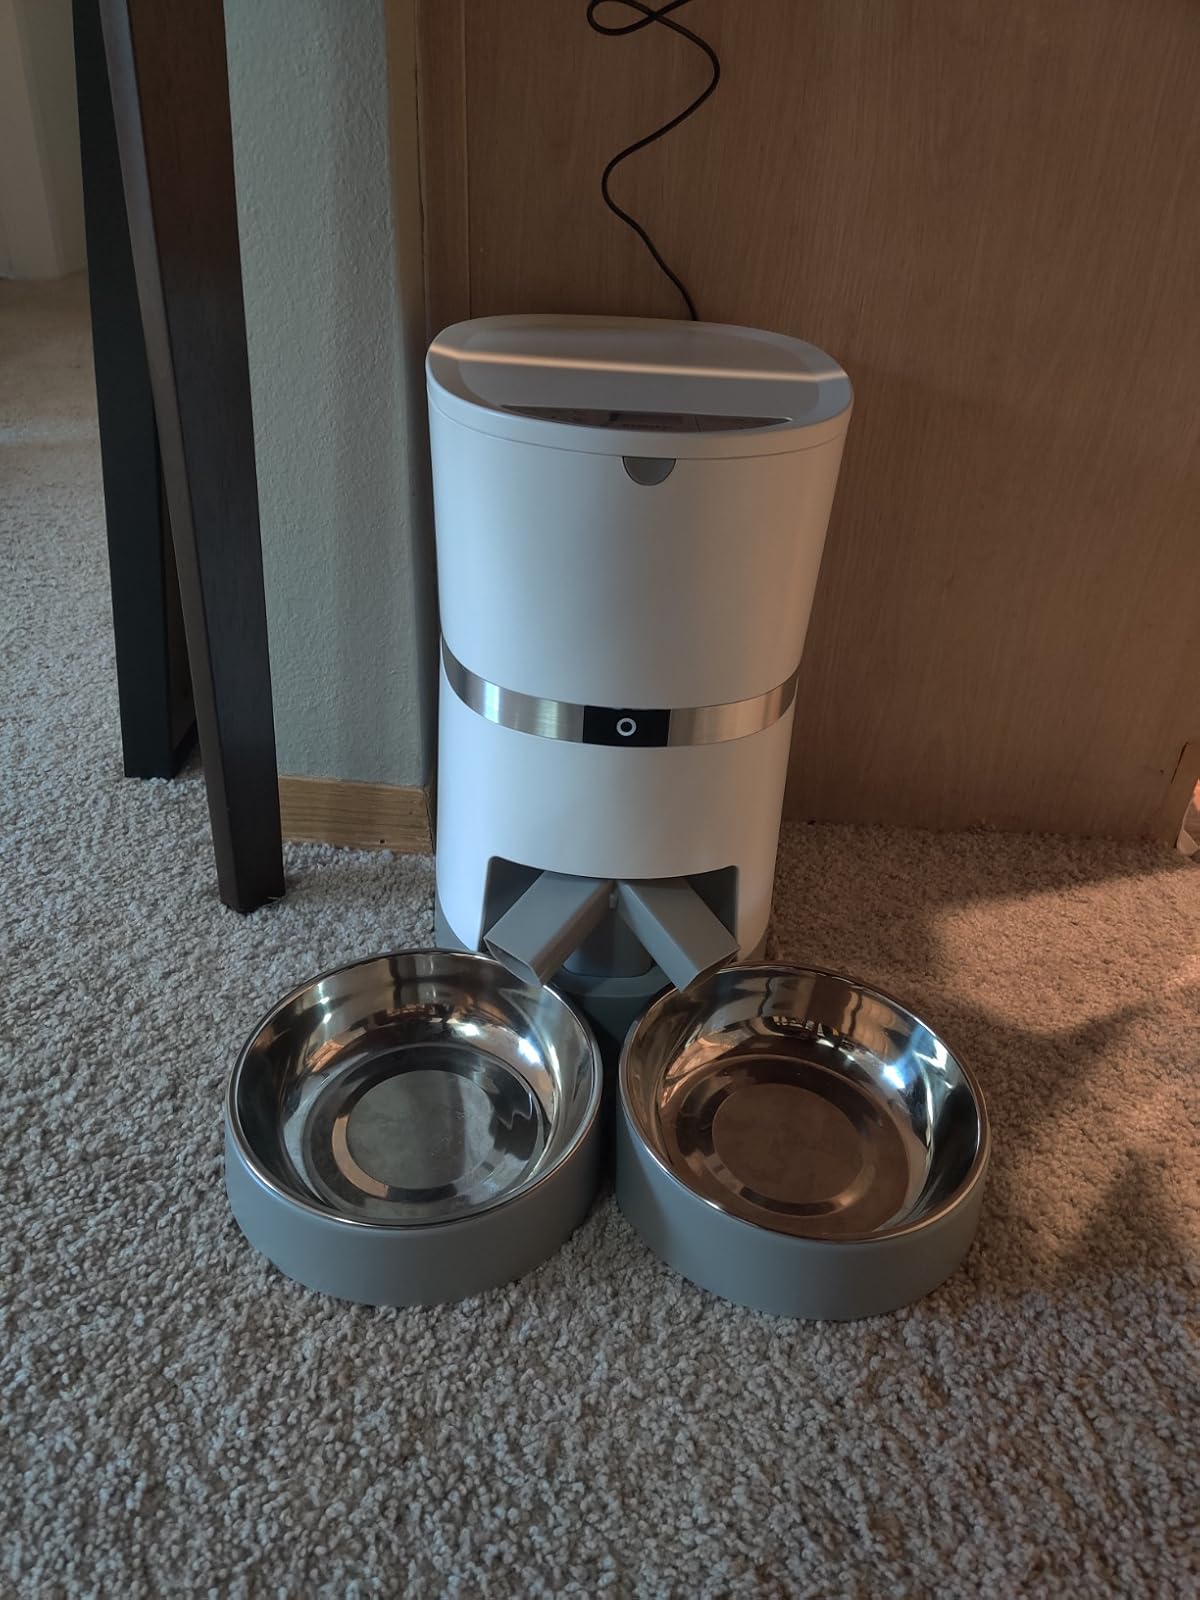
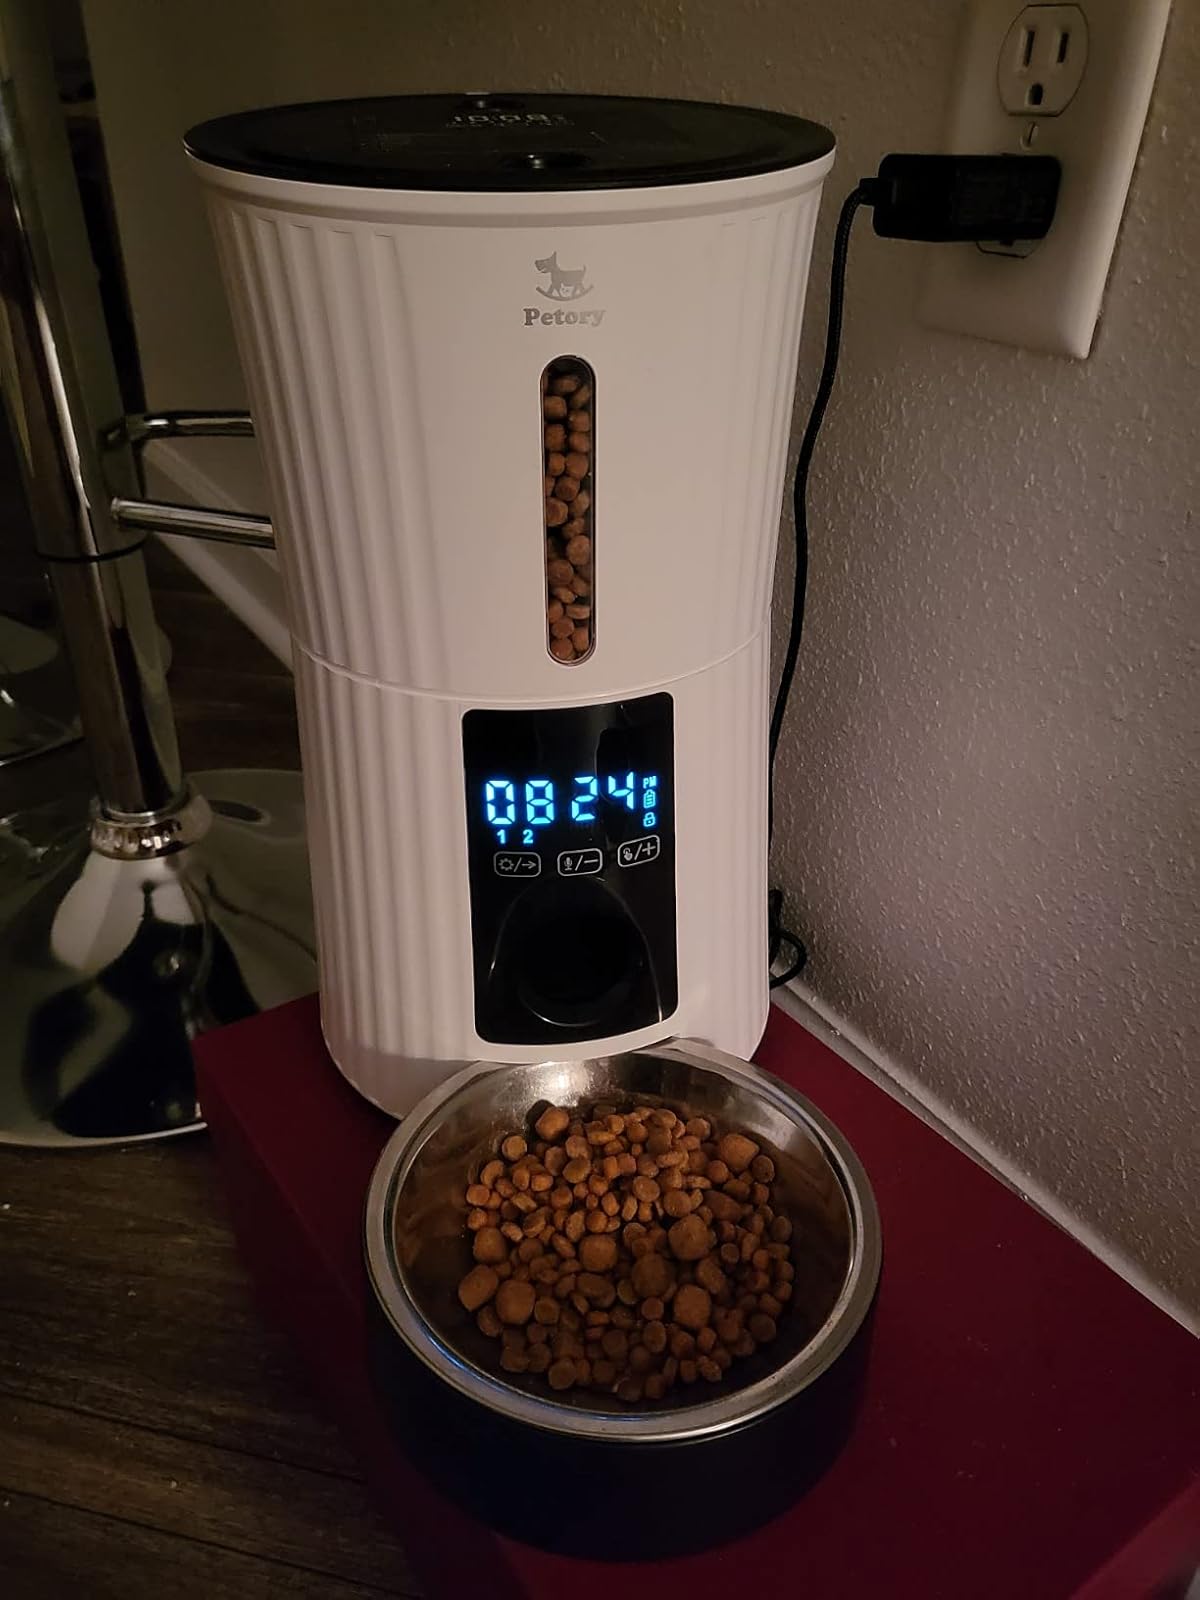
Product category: items_feeder
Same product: no